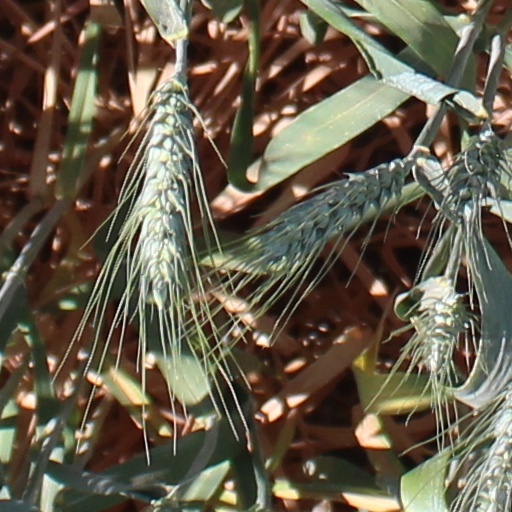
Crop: wheat